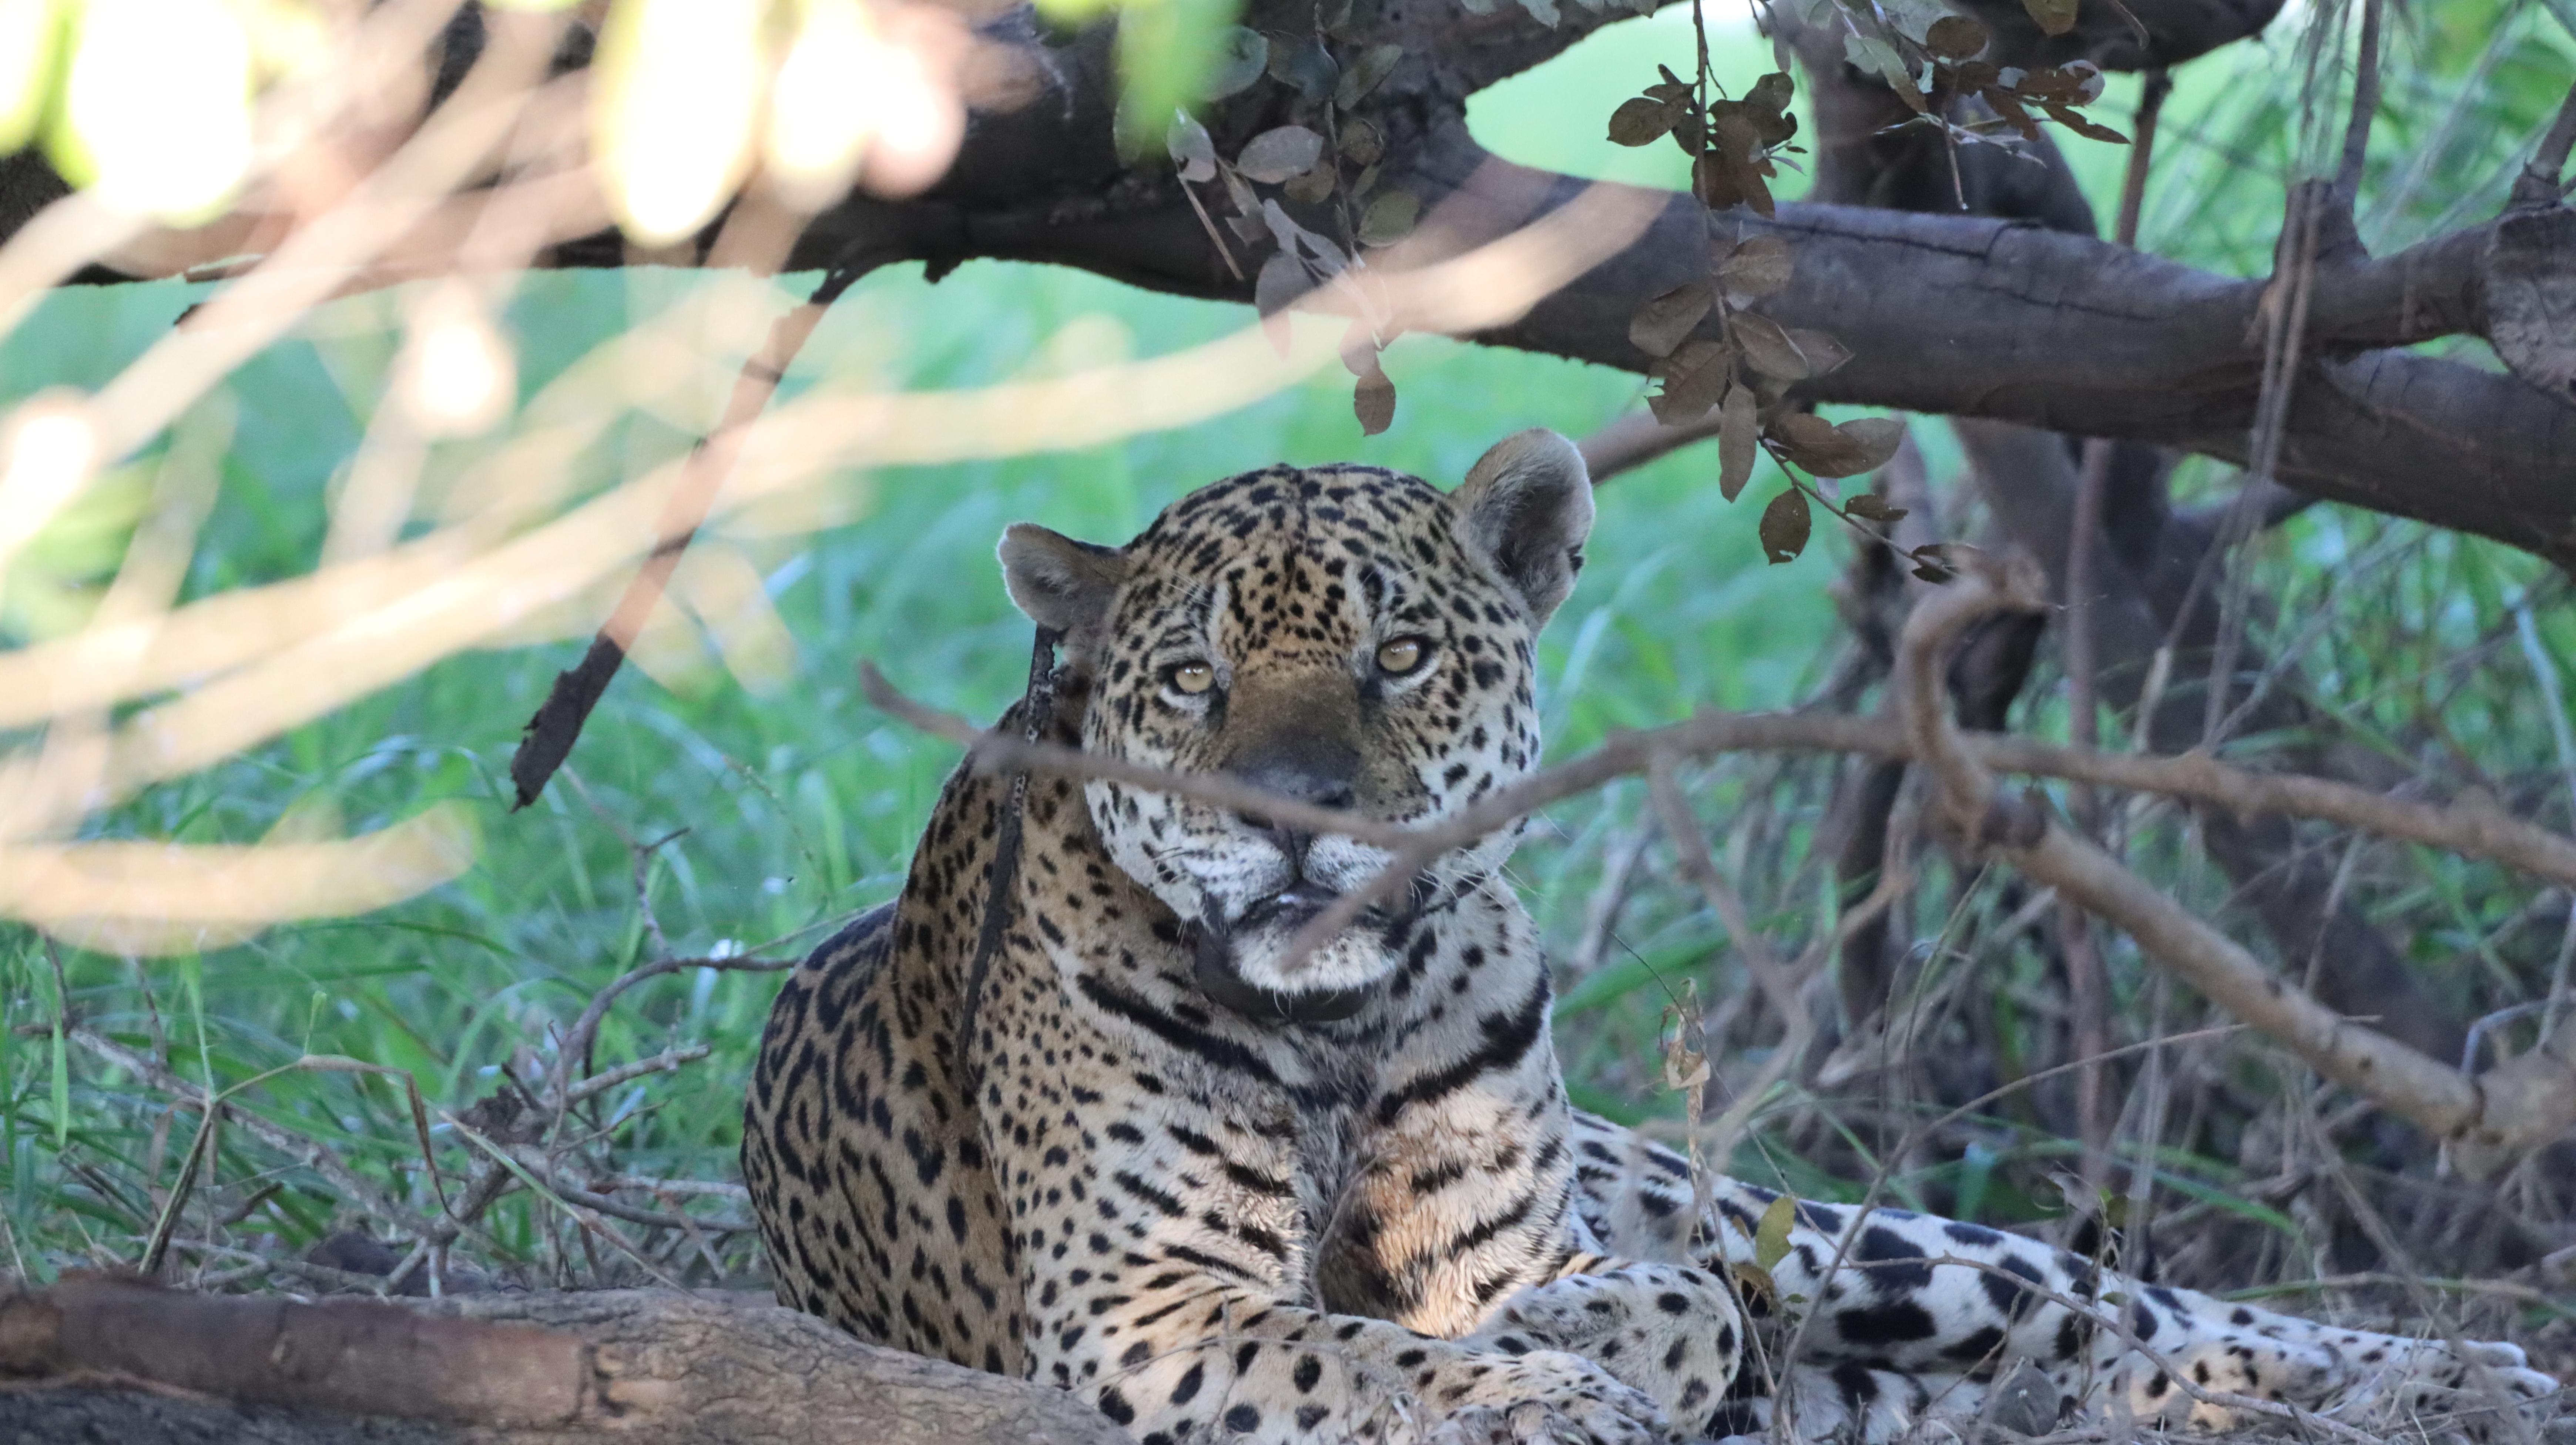
Jaguar: Ousado